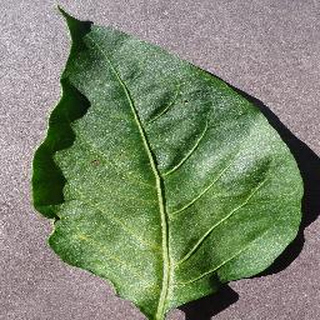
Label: healthy_bell_pepper